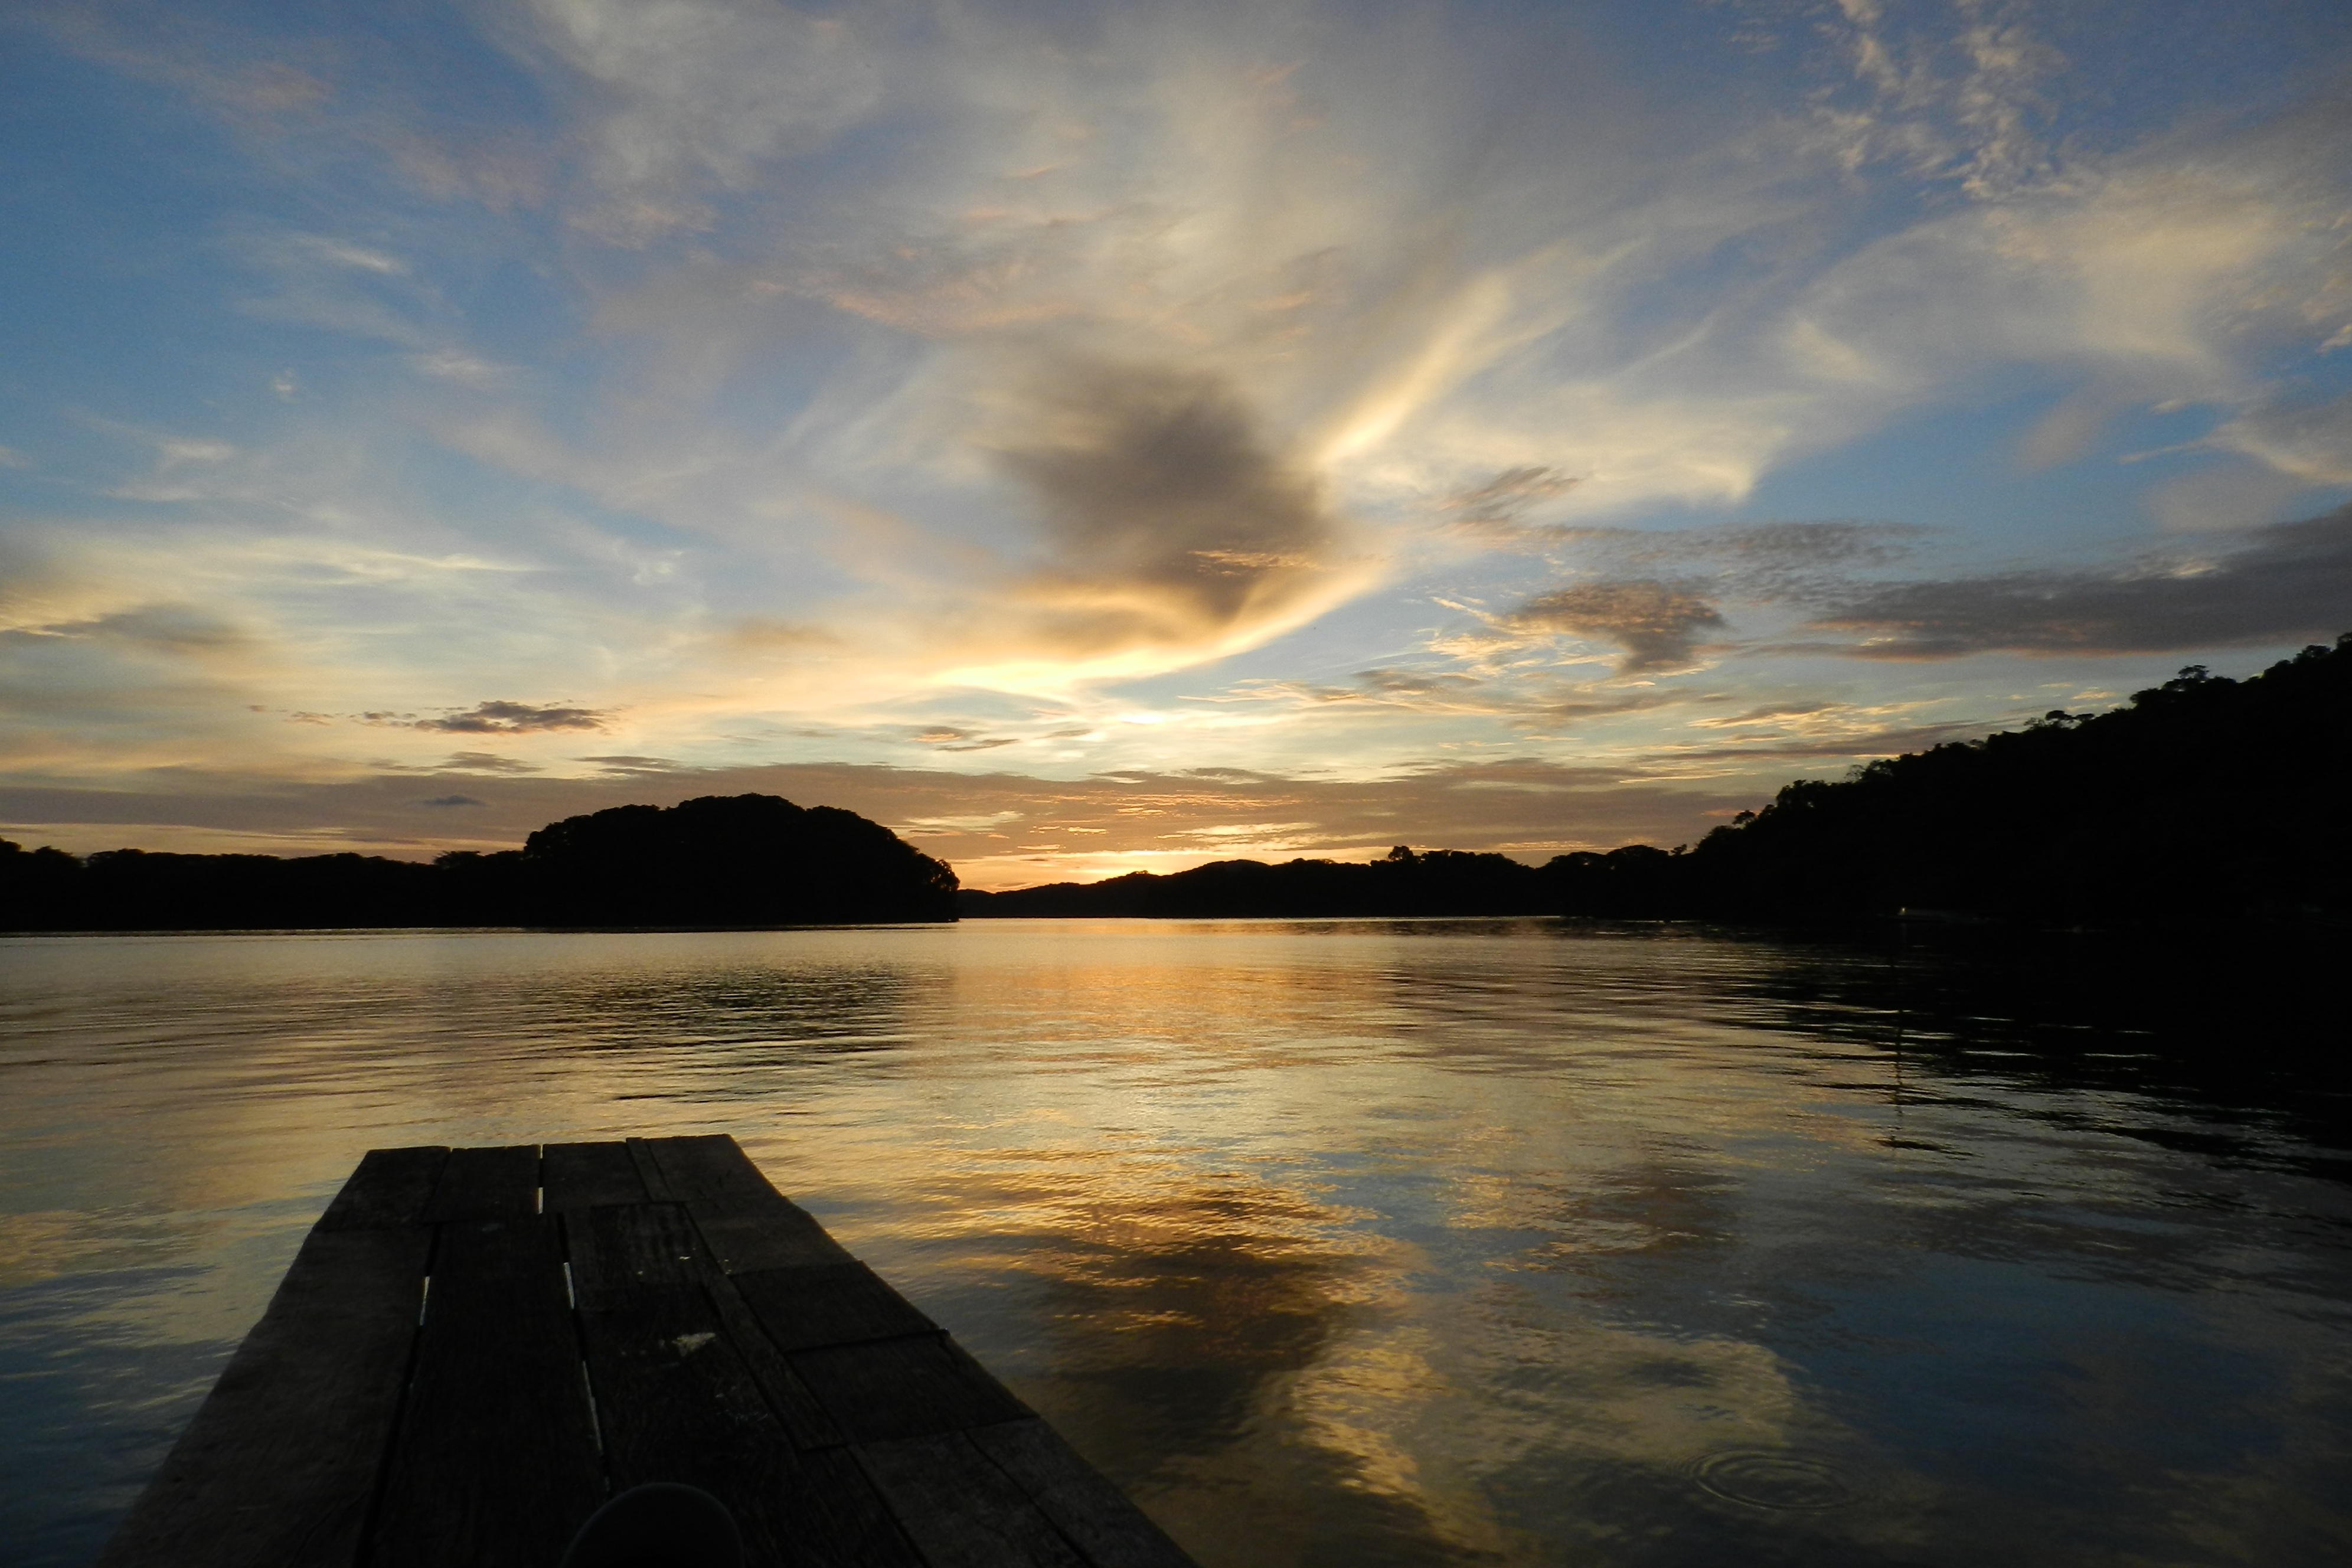
sea, coast, nature, ocean, horizon, cloud, sky, sun, sunrise, sunset, sunlight, morning, shore, lake, dawn, river, dusk, evening, green, reflection, vehicle, bay, body of water, landscapes, loch, afterglow